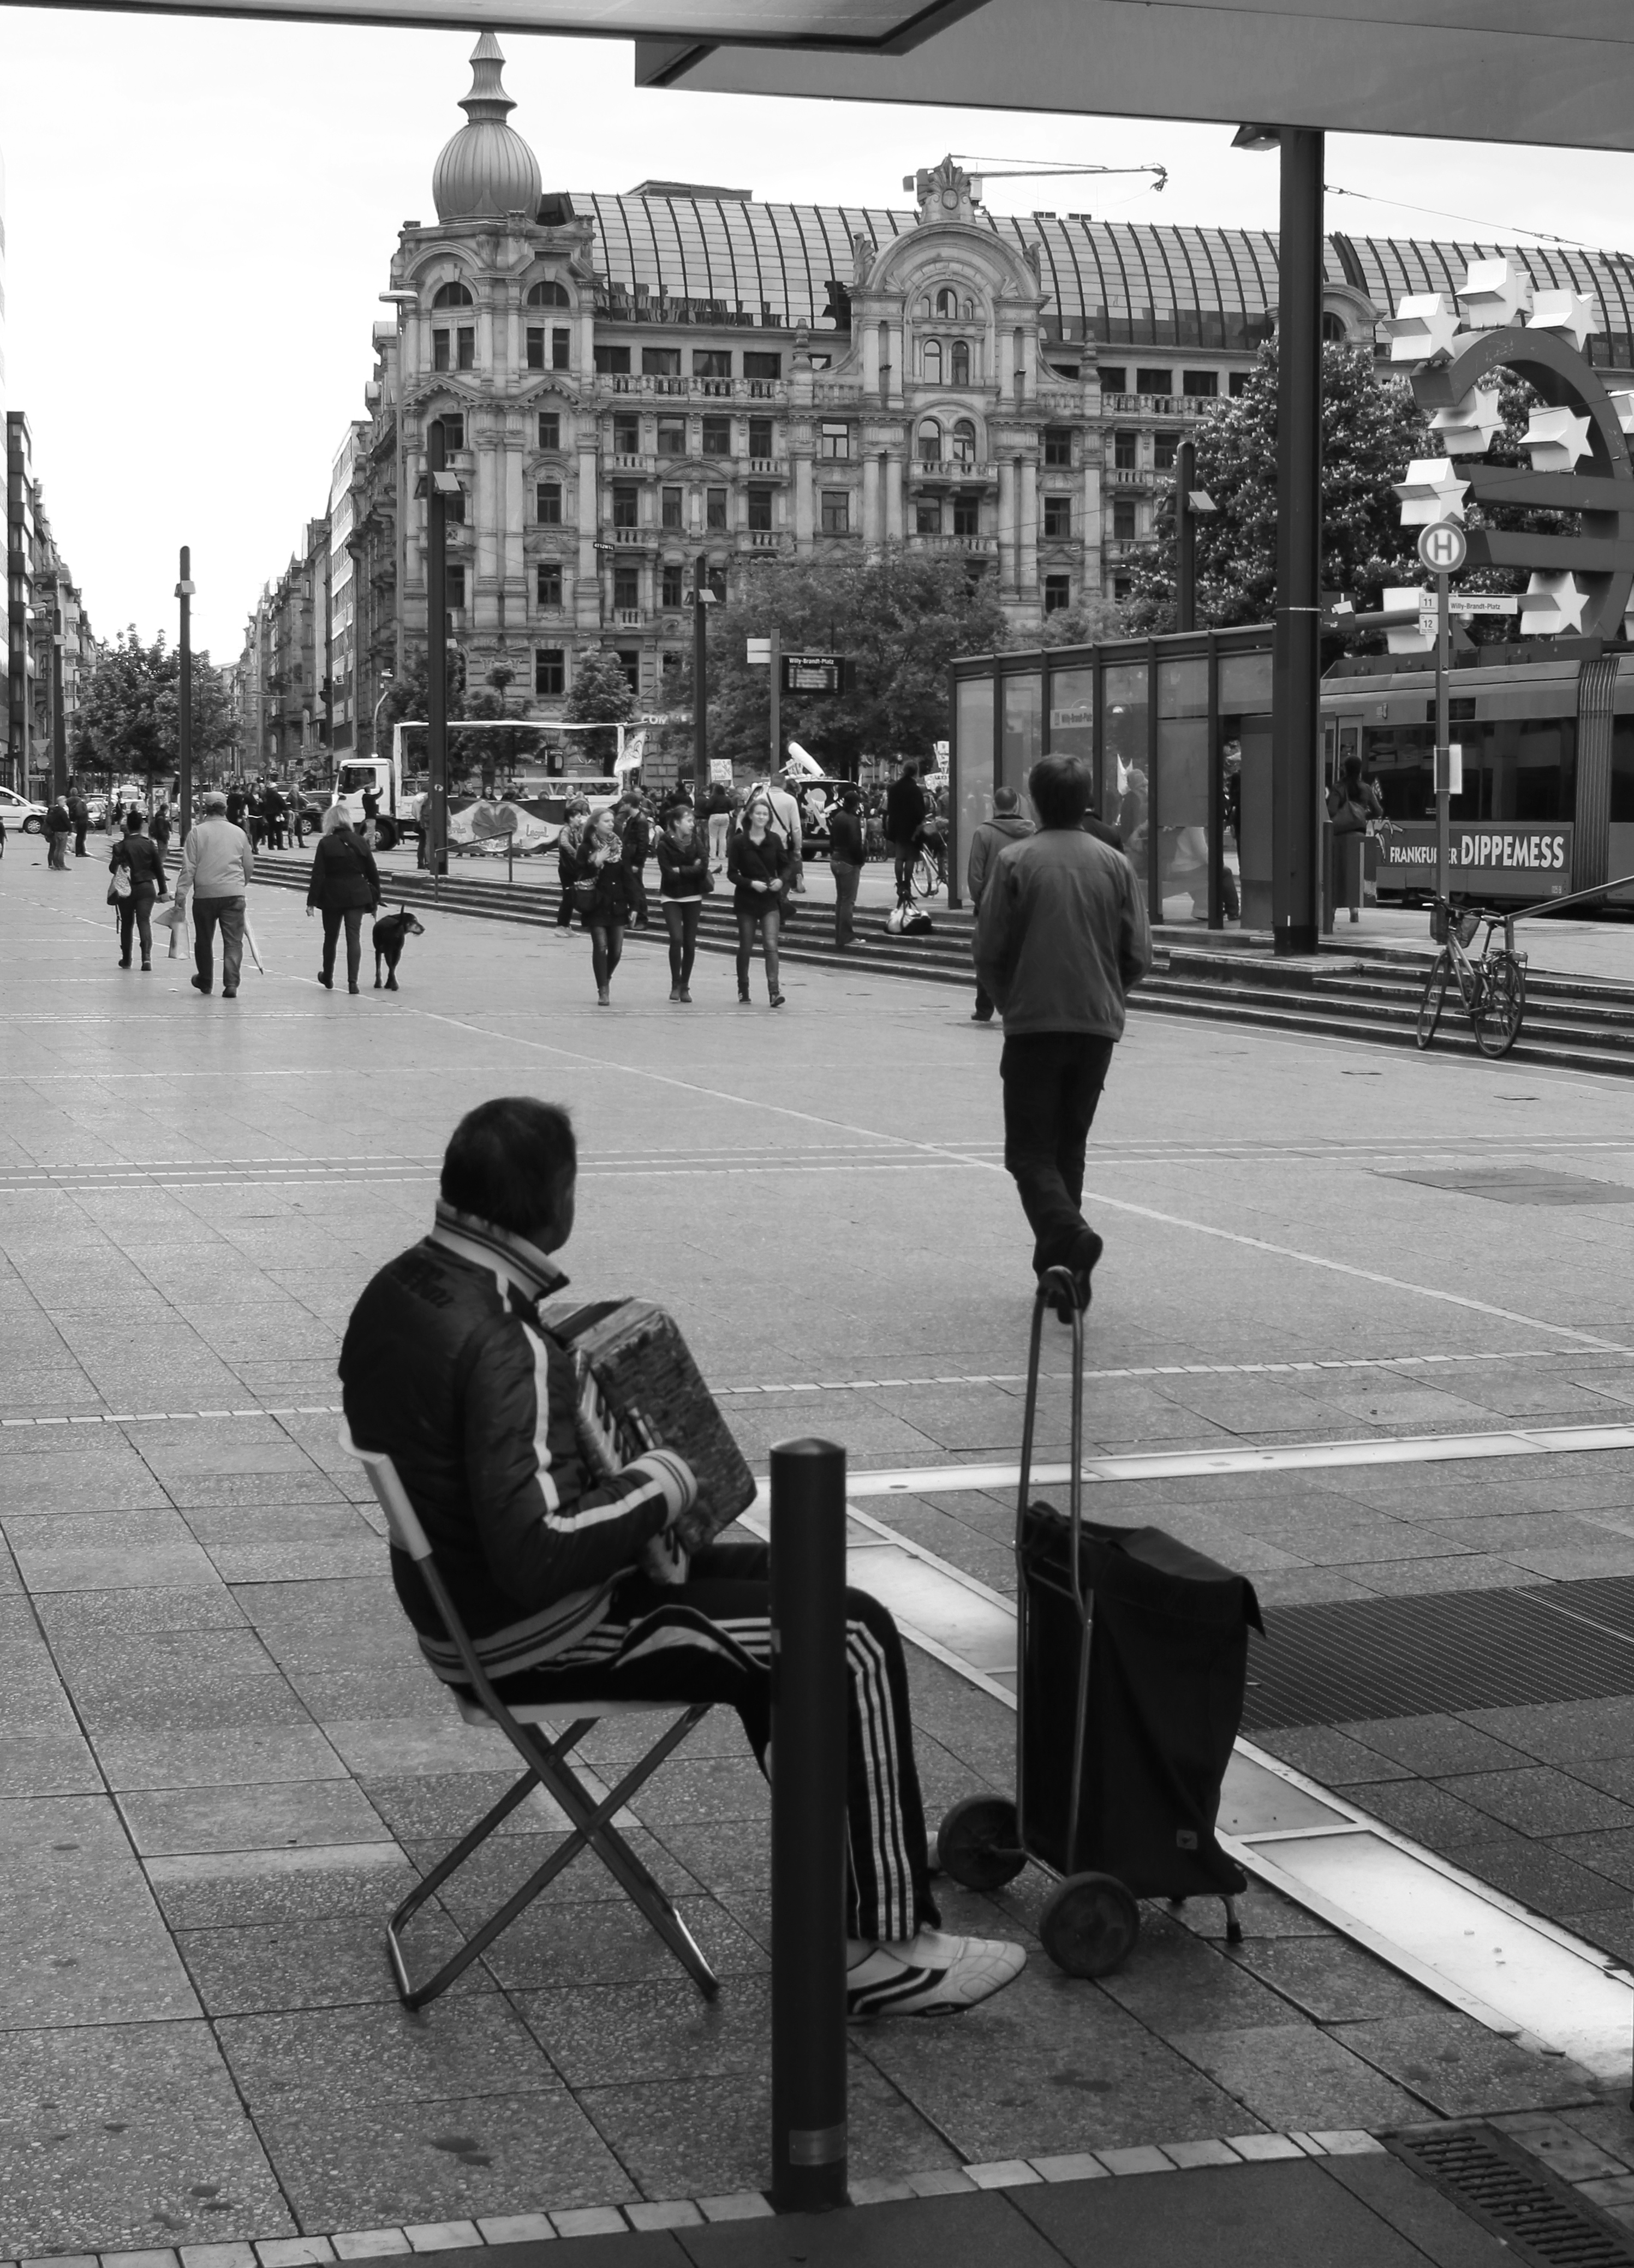
pedestrian, black and white, road, white, street, photography, subway, sitting, musician, black, monochrome, bw, blackandwhite, blackwhite, infrastructure, subwaystation, photograph, snapshot, euro, germany, alemania, allemagne, sw, schwarzweiss, schwarzweis, image, shape, frankfurtmain, frankfurtammain, frankfurtam, frankfurtamain, germania, frankfurt, musiker, willybrandtplatz, schwarzweissfotografie, schwarzweisfotografie, ezb, europeancentralbank, europischezentralbank, ubahn, ubahnhof, ubahnstation, ubahnhaltestelle, passant, strassenmusiker, passanten, strasenmusiker, pedestrian crossing, monochrome photography, human positions